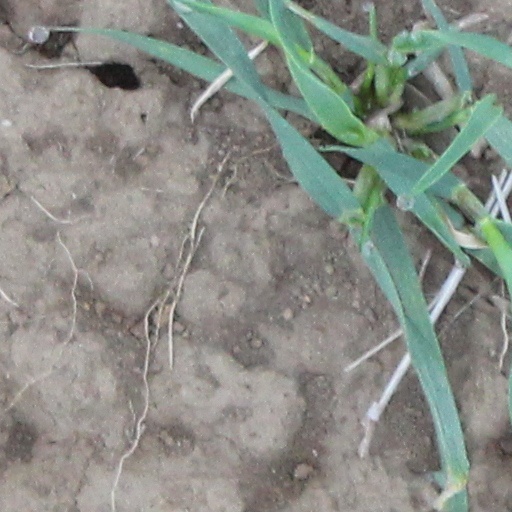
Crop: wheat